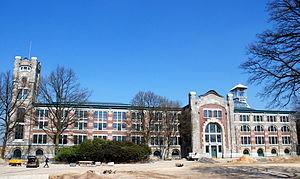
Le Charbonnage de Waterschei est l'un des sept centres miniers du bassin charbonnier campinois. La concession pour l'exploitation du charbon fut accordée le 1ᵉʳ août 1906, sous le nom André Dumont-sous-Asch, cette concession possède une superficie de 2950 hectares, étendue à 3080 hectares en 1912. Le capital de la société d'exploitation, la Société anonyme André Dumont-sous-Asch, plus tard réduite à Charbonnages André Dumont, est principalement entre les mains des entreprises belges et des industriels aisés. Le creusement des puits fut particulièrement difficile et dangereux en raison du caractère marécageux du sol. Ce n'est qu'en 1921 que la première veine exploitable fut atteinte, à une profondeur de 658 mètres, et exploitée de 1924 à 1987. L'exploitation est assurée par le puits nᵒ 1 et le puits nᵒ 2. Ces profondeurs entraîneront de nombreux problèmes d'aérage.